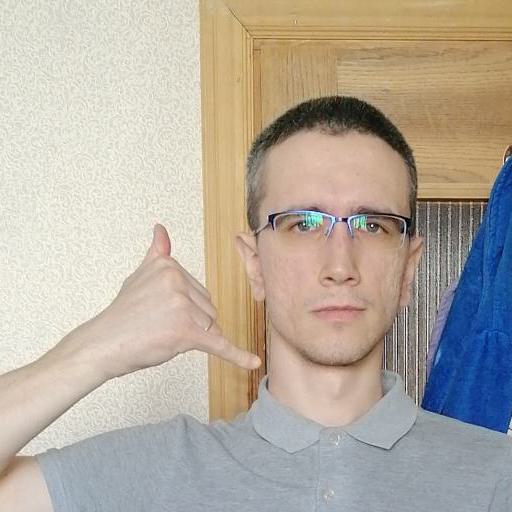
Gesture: call